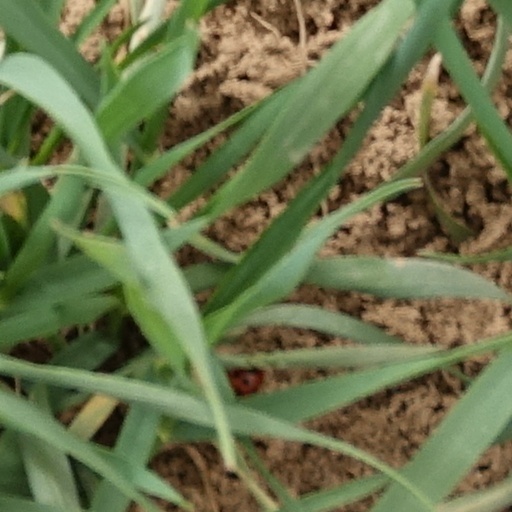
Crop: wheat